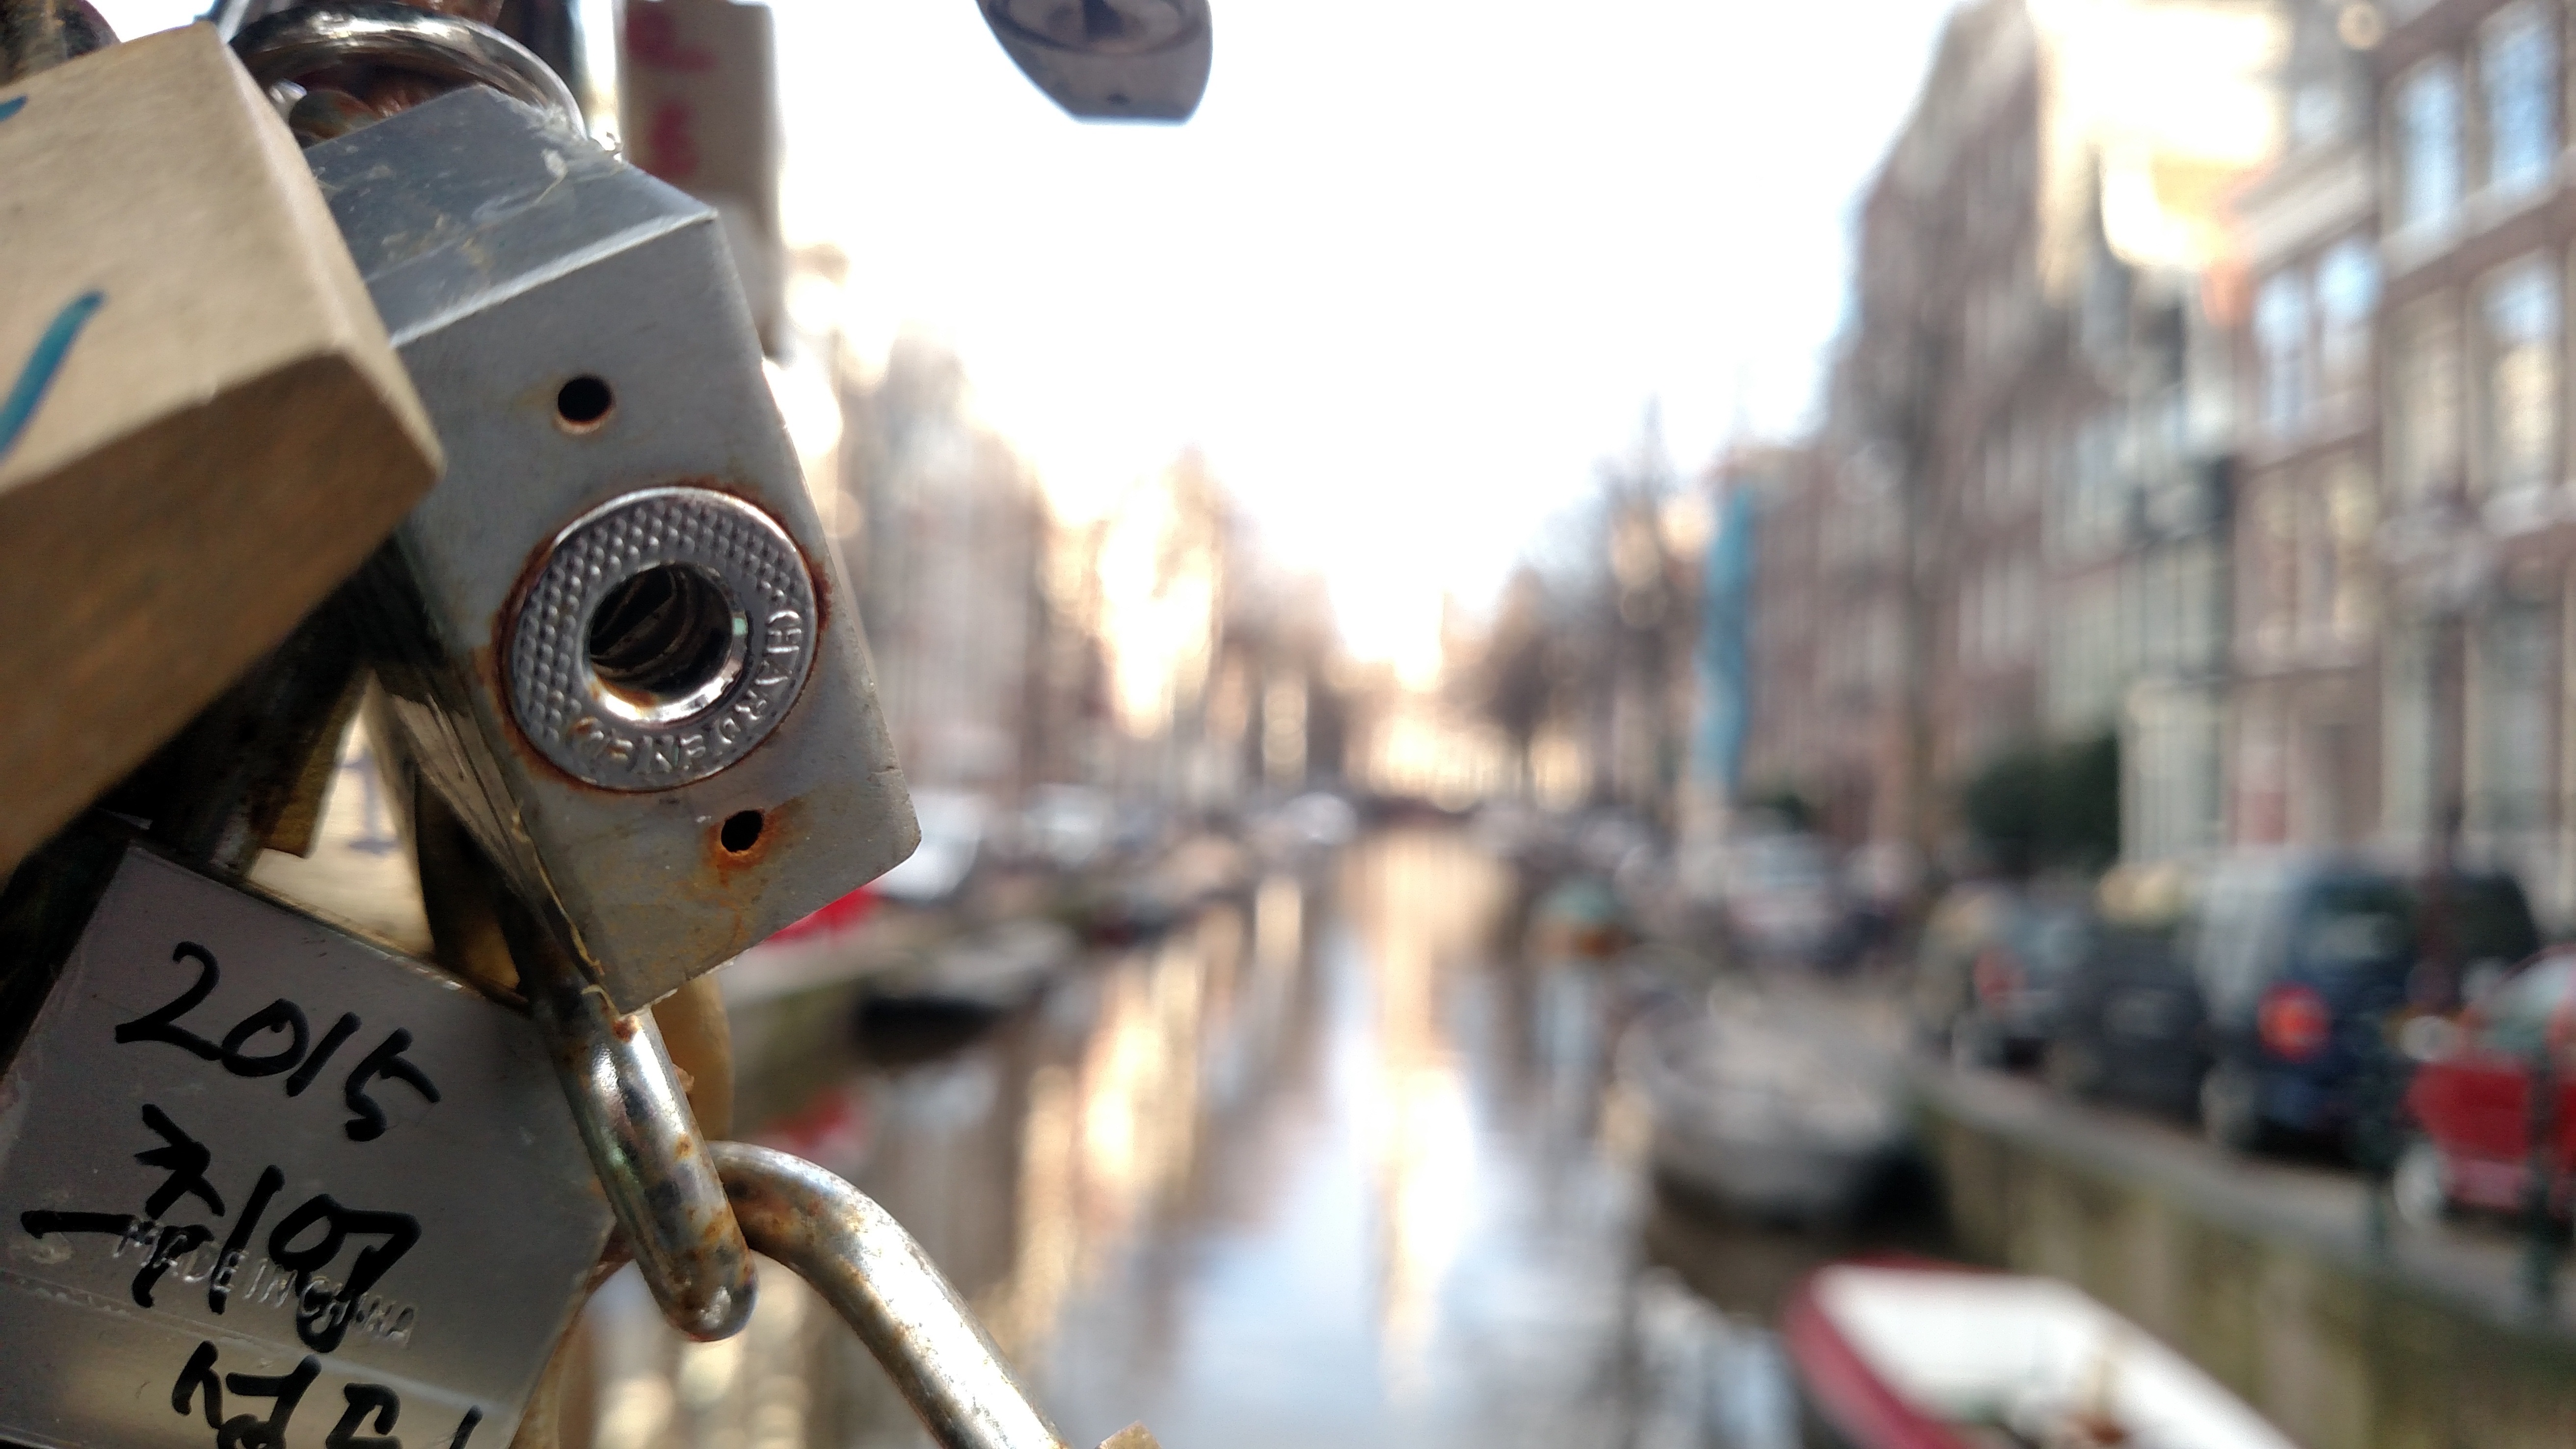
road, street, vehicle, waterway, infrastructure